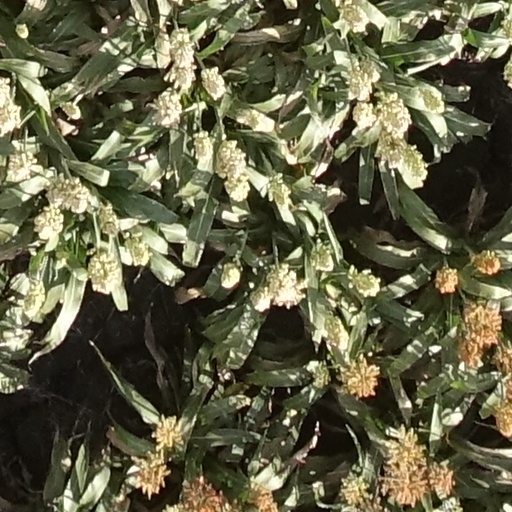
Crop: sorghum